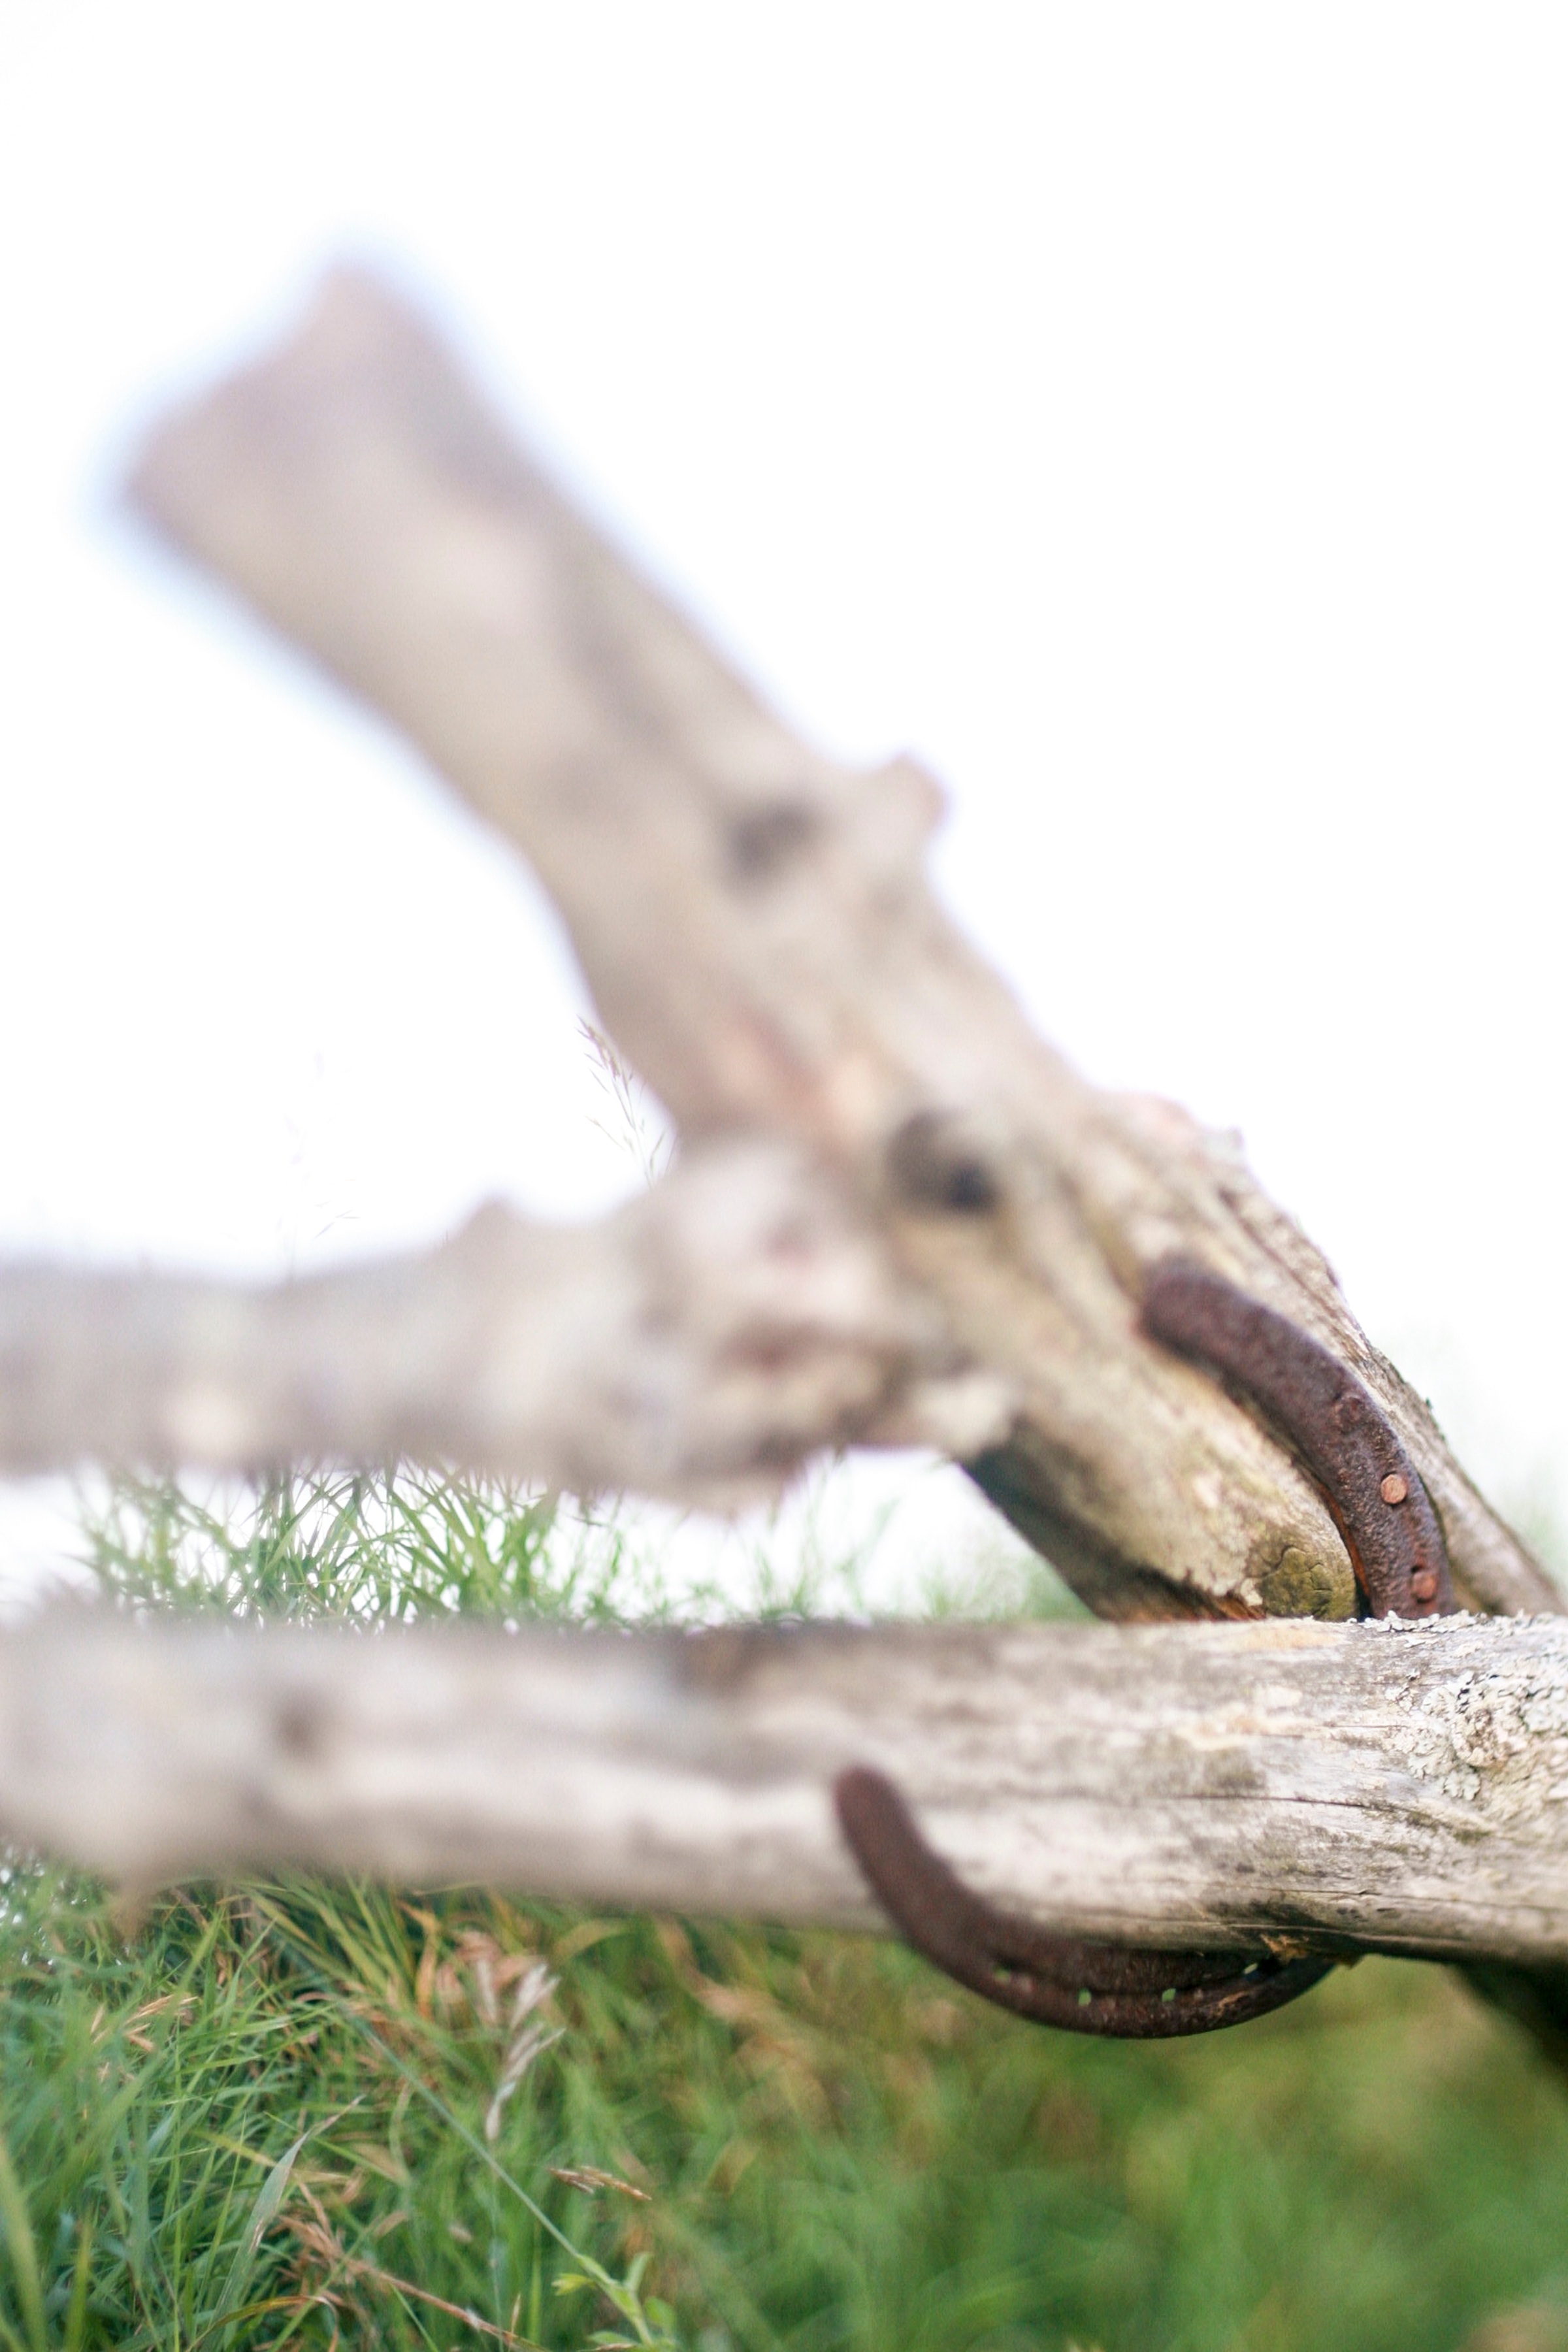
hand, tree, grass, branch, plant, leaf, produce